Metro Manila Film Festival

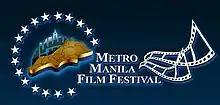
The logo of Metro Manila Film Festival from 2010 to 2016

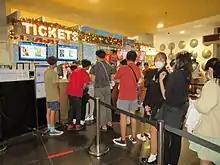
Patrons lining up for tickets for the 2022 Metro Manila Film Festival.

A precursor of the current festival began in 1966. Then-mayor of Manila Antonio Villegas inaugurated the "Manila Film Festival" ("Manila Tagalog Film Festival"). It was set up in order to get Philippine films screened in "first-run" theaters which at that time only screened American films. It was a 12-day event from June 14 through June 24, Manila's birthday, during which only locally produced films could be shown in theaters. The festival featured a parade in downtown Manila of actors and the featured films. Most of the first batch of the festival films came up with English titles. Despite the lack of support, there were different changes in making the festival flourish.